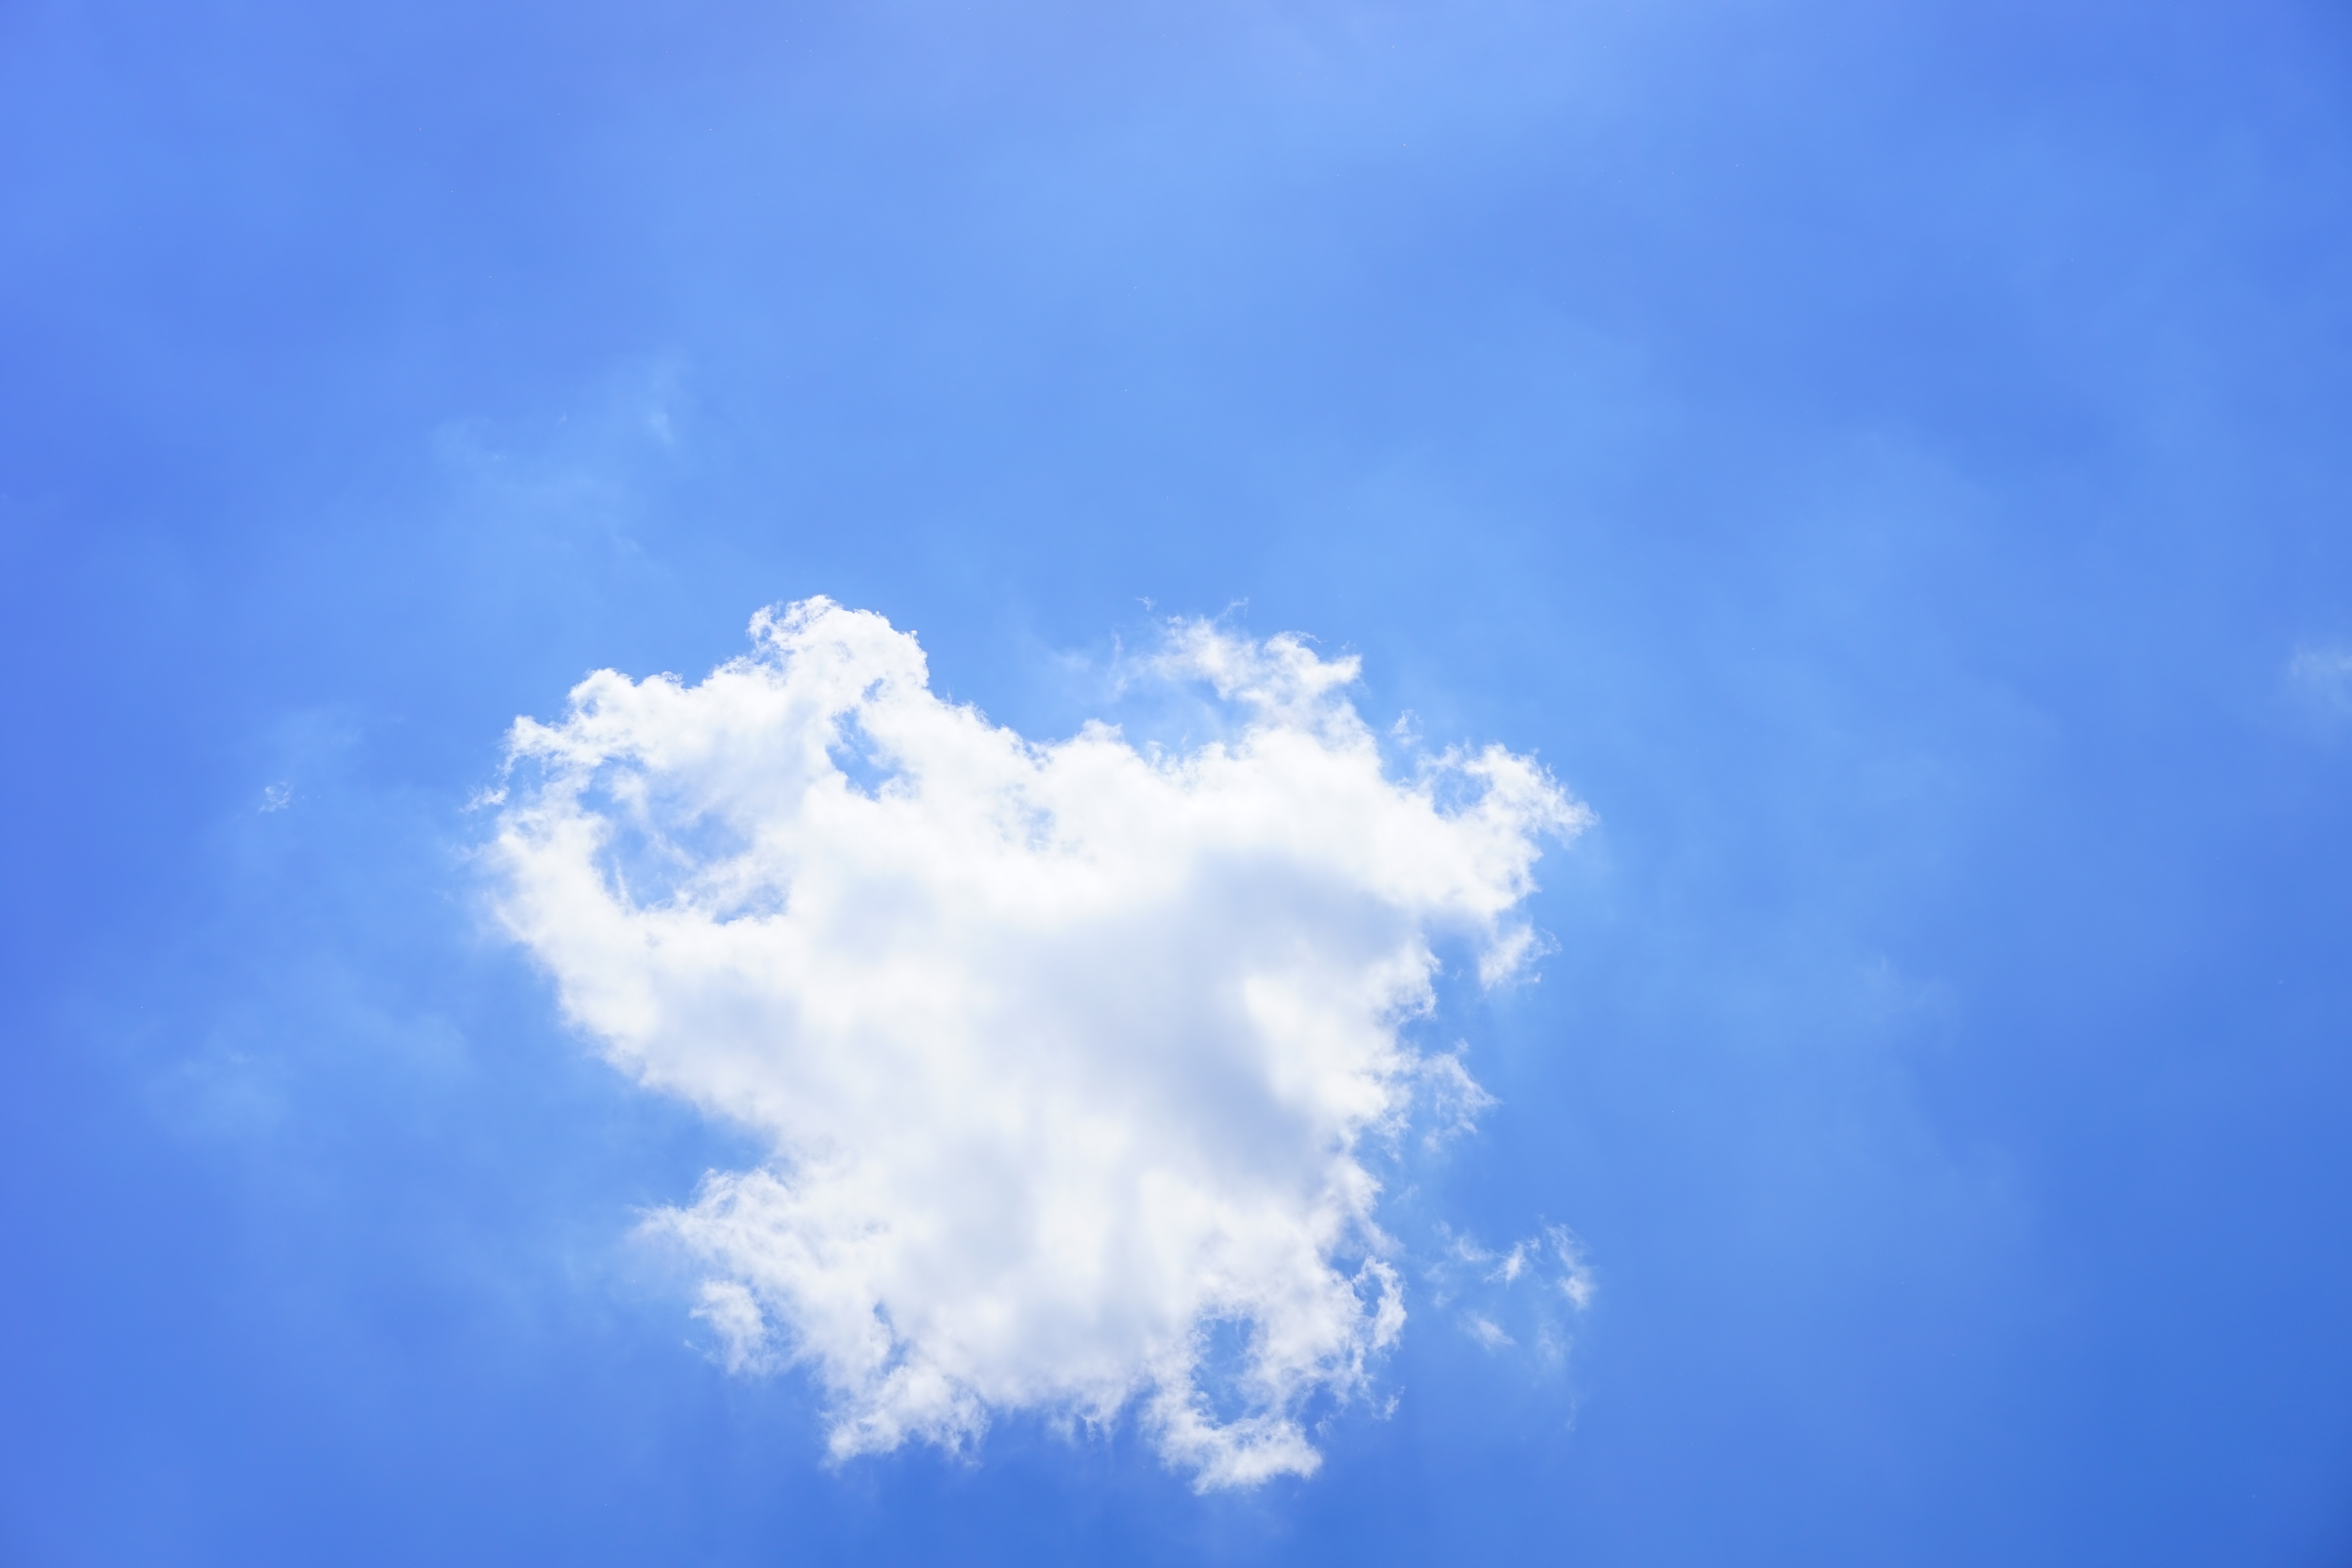
cloud, sky, white, sunlight, atmosphere, daytime, weather, cumulus, blue, sunny, clouds, clouds form, sunny day, cumulus clouds, cumulus cloud, summer day, meteorological phenomenon, atmosphere of earth